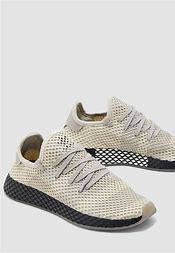
Brand: Adidas
Model: Deerupt Runner